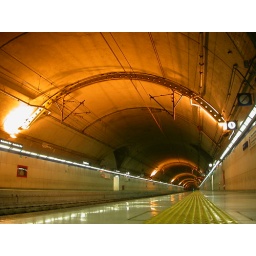
The tunnel vault of the San Remo train station platform, deep under the coastal mountains of northern Italy.